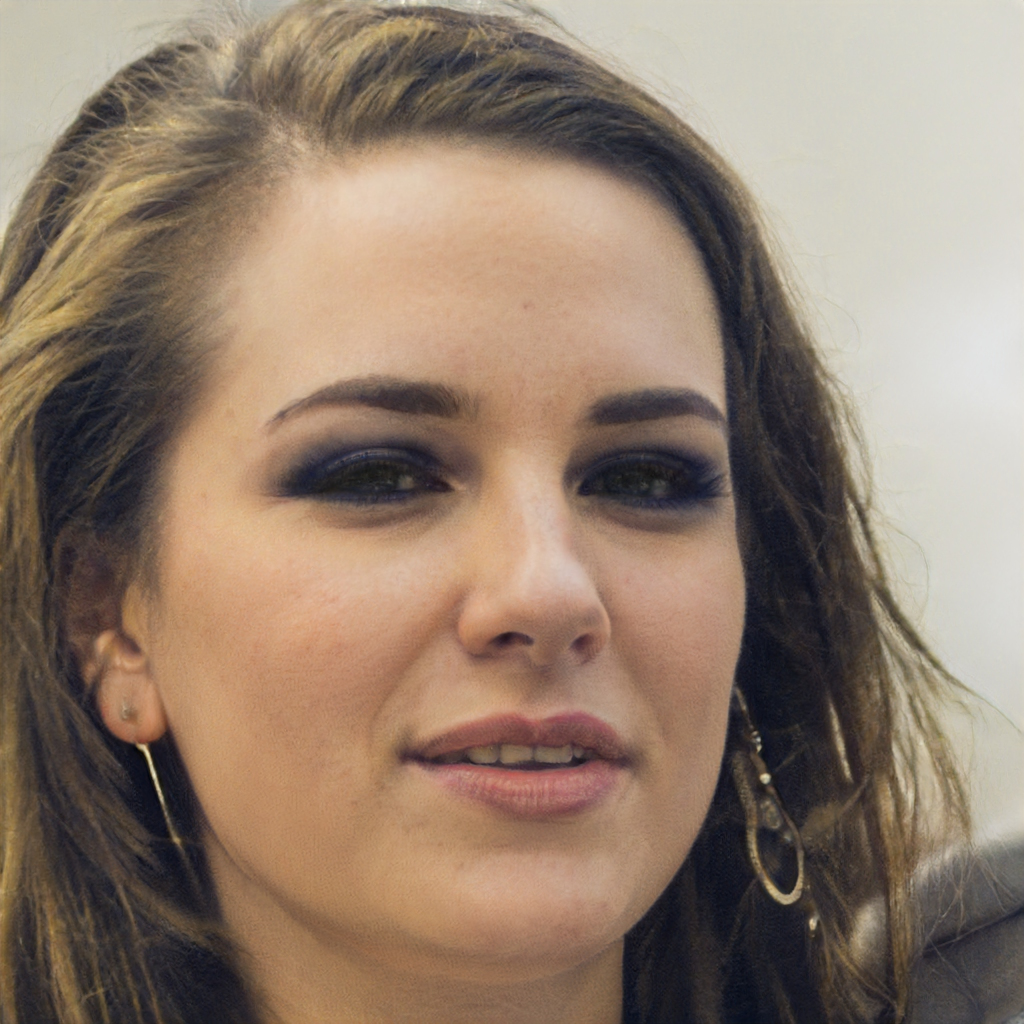
Gender: Female